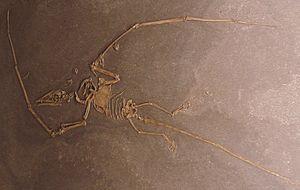
Les Dimorphodontidae forment une famille éteinte de ptérosaures, nommée d'après le genre Dimorphodon, qui vivait du Trias supérieur jusqu'au Jurassique supérieur.